Nicholas Henel

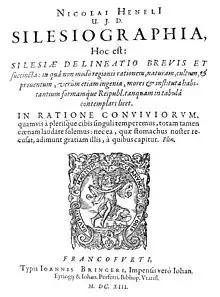
"Silesiographia" (1613)

Henel was married twice. The first wife was Anna Partisch (also spelled Bartsch) (died January 8, 1641), the daughter of Martin, a Wrocław beer tax collector for the Emperor, and Magdalena Pförtner von der Hölle. The marriage was concluded on 8 October 1619. The second wife, since 14 July 1643, was Kunigunde Jessinsky (Jassensky) von Groß-Jessen, daughter of Esaias and Magdalena von Hertwig. As an orphan, she was the stepdaughter of the mayor of Wrocław, Stanislau Aichhäuser von Leonhardwitz, who took her under his protection as his wife's niece, after the death of his own children.